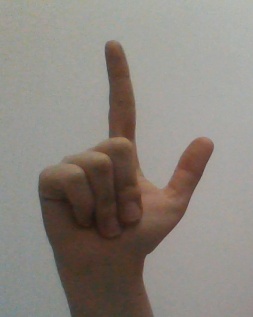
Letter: laam